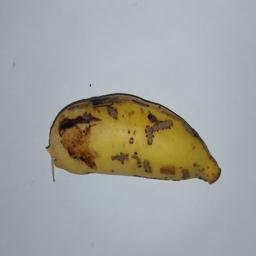
Banana variety: Champa Kola